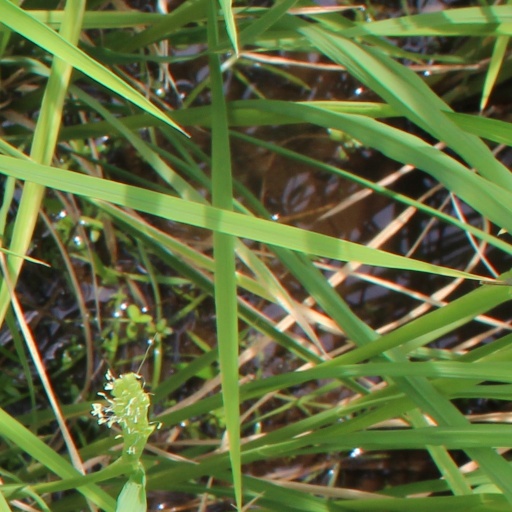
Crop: rice